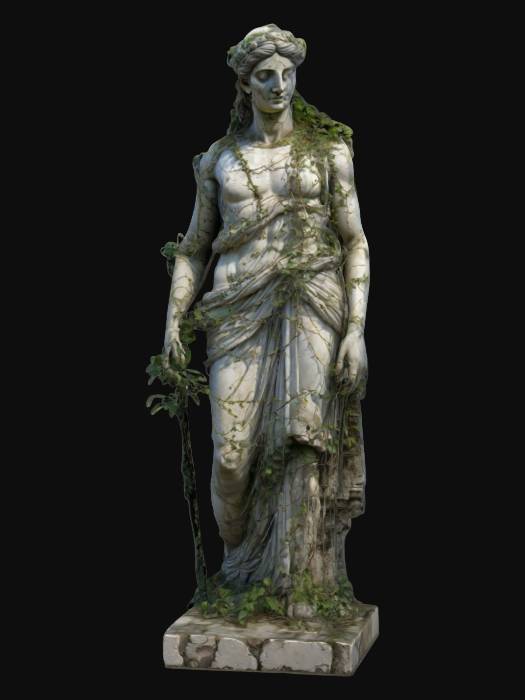
미적 점수 (1~10점): 5